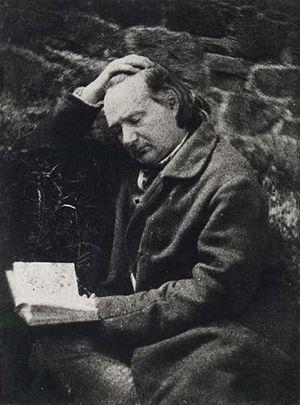
Victor Hugo lisant devant un mur de pierre, 1853 (?), par Auguste Vacquerie (1819-1895). Musée d'Orsay, Paris.&#91
Victor Hugo est un poète, dramaturge, écrivain, romancier et dessinateur romantique français, né le 7 ventôse an X à Besançon et mort le 22 mai 1885 à Paris. Il est considéré comme l'un des plus importants écrivains de langue française. Il est aussi une personnalité politique et un intellectuel engagé qui a eu un rôle idéologique majeur et occupe une place marquante dans l'histoire des lettres françaises au XIXᵉ siècle, dans des genres et des domaines d’une remarquable variété.